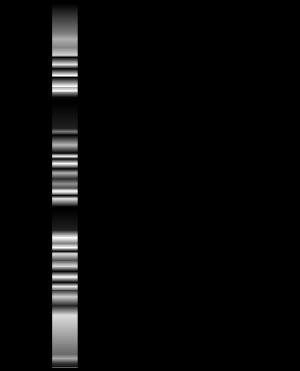
Les procédés son sur film sont des procédés au cinéma où les sons et les images figurent sur la même « pellicule », qui porte le long des photogrammes une ou plusieurs pistes sonores optiques ou une ou plusieurs pistes sonores magnétiques. Ils s'opposent aux divers procédés du son sur disque, quand les films sonores étaient composés de deux éléments distincts : d’un côté, le film lui-même en tant que support des seuls photogrammes, de l’autre, un support phonographique où étaient enregistrés différents éléments audio tels que de la musique, des bruits, des paroles, ces procédés étant basés sur le démarrage simultané des deux machines de lecture : l’appareil de projection et le phonographe à cylindres ou à disques, ou le gramophone.
Le cinéma sonore désigne les films permettant la vision d’images animées enregistrées et simultanément l’audition d’une bande-son enregistrée. Les films ainsi présentés sont désignés indifféremment comme des films sonores ou films parlants. Restrictivement, cette expression désigne les films d’après 1926-27, les opposant à la période du cinéma muet. Elle est ainsi nommée depuis l’avènement du son enregistré sur disque en 1926 par procédé Vitaphone. À celui-ci succède en 1927 le premier son enregistré sur pellicule argentique négative puis reporté sur les copies d'exploitation louées aux salles de cinéma, par procédé appelé « son optique ».
Le procédé Movietone est pour le cinéma de 1927 le premier dispositif d'enregistrement photographique du son sur pellicule, le long des photogrammes.
Le Photophone est le nom d'un procédé d'enregistrement sonore mono signal apparu en 1929, au début de l'industrie du cinéma aux États-Unis, développé et déposé par RCA. Il consiste à photographier sur une pellicule au format 35 mm les éclats lumineux d’un miroir éclairé par une forte lampe et activé par le son enregistré, et de reproduire ce son analogique photographique sur les copies du film, dans une piste dite « piste optique », qui longe les photogrammes et l’une des rangées de perforations. À la projection, la piste est lue en continu par une lampe dont la lumière, modulée par l'image du son, atteint une cellule photoélectrique qui transforme les variations lumineuses reçues en un courant électrique dont l’amplification communique le son d’origine au public.